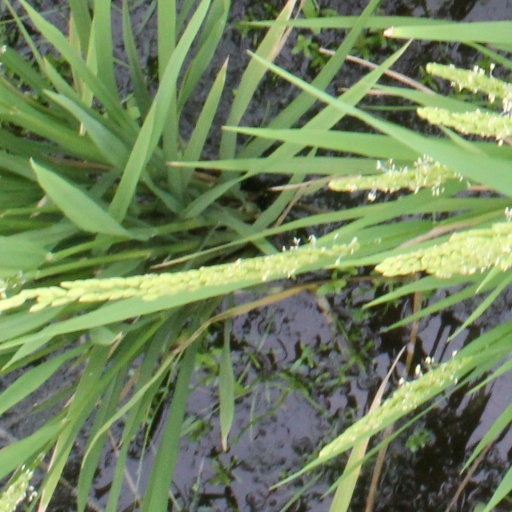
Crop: rice